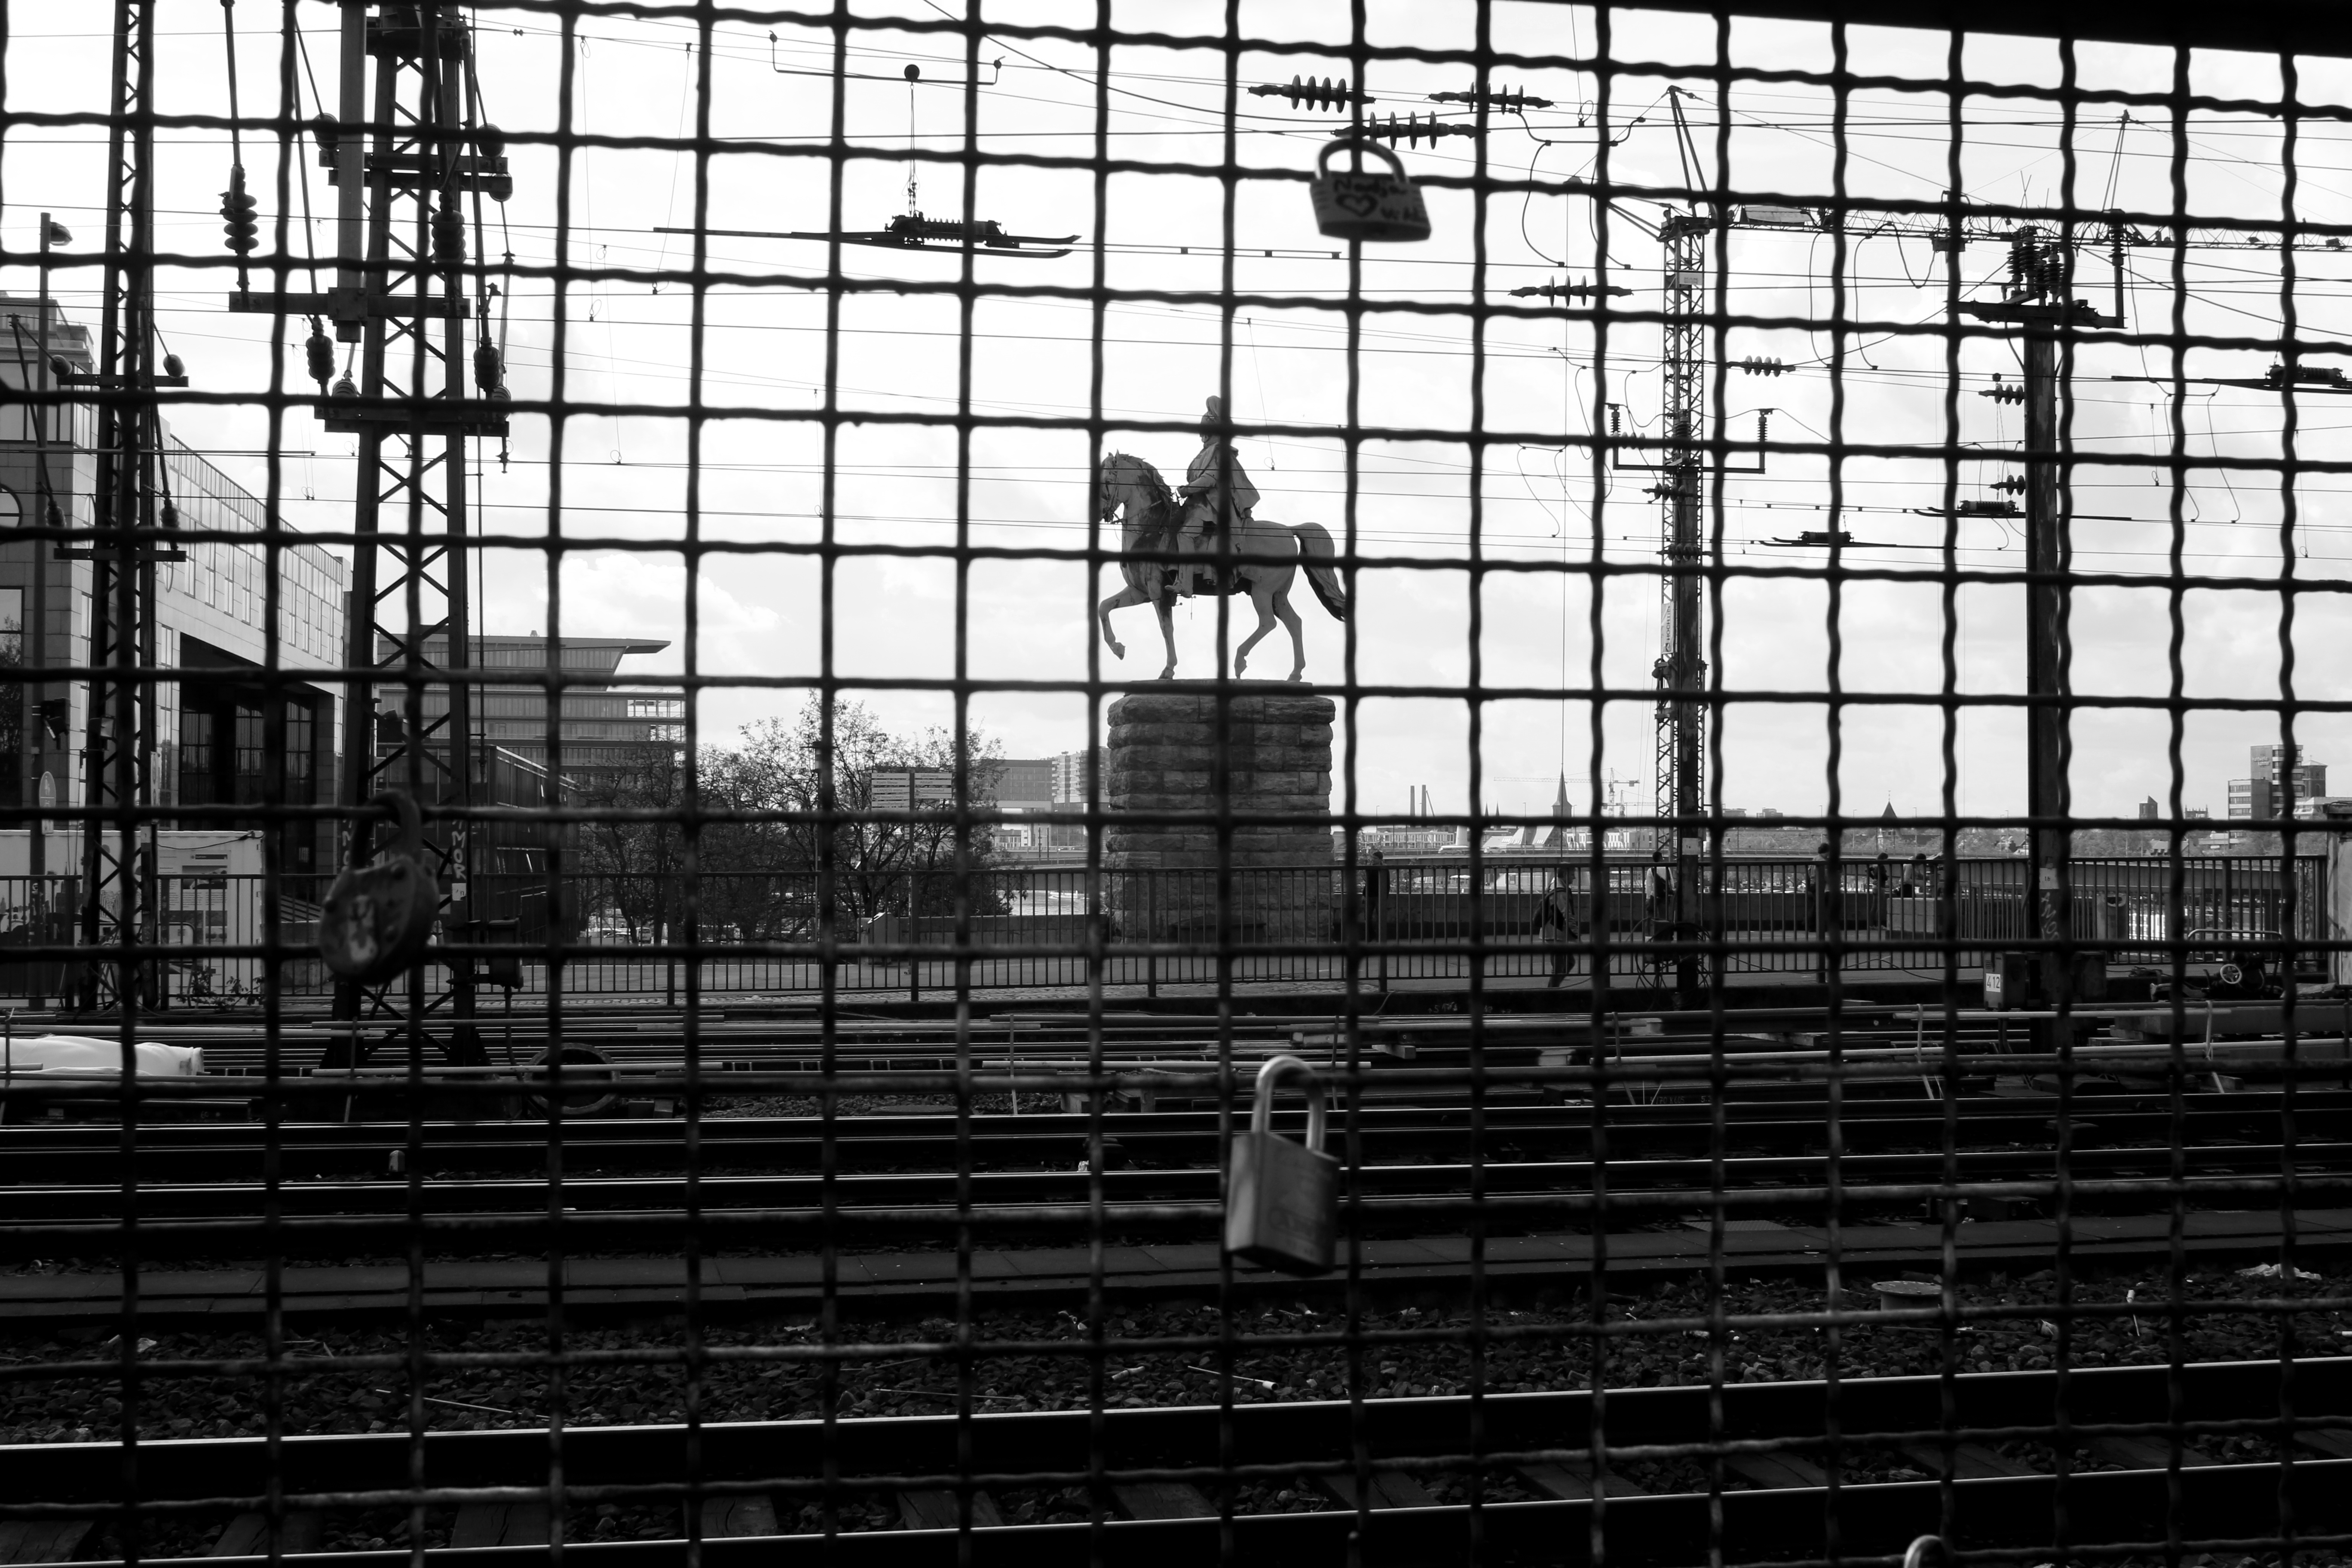
black and white, structure, line, black, monochrome, stadium, bw, blackandwhite, blackwhite, symmetry, germany, alemania, allemagne, cologne, koln, sw, schwarzweiss, schwarzweis, shape, germania, schwarzweissfotografie, schwarzweisfotografie, monochrome photography